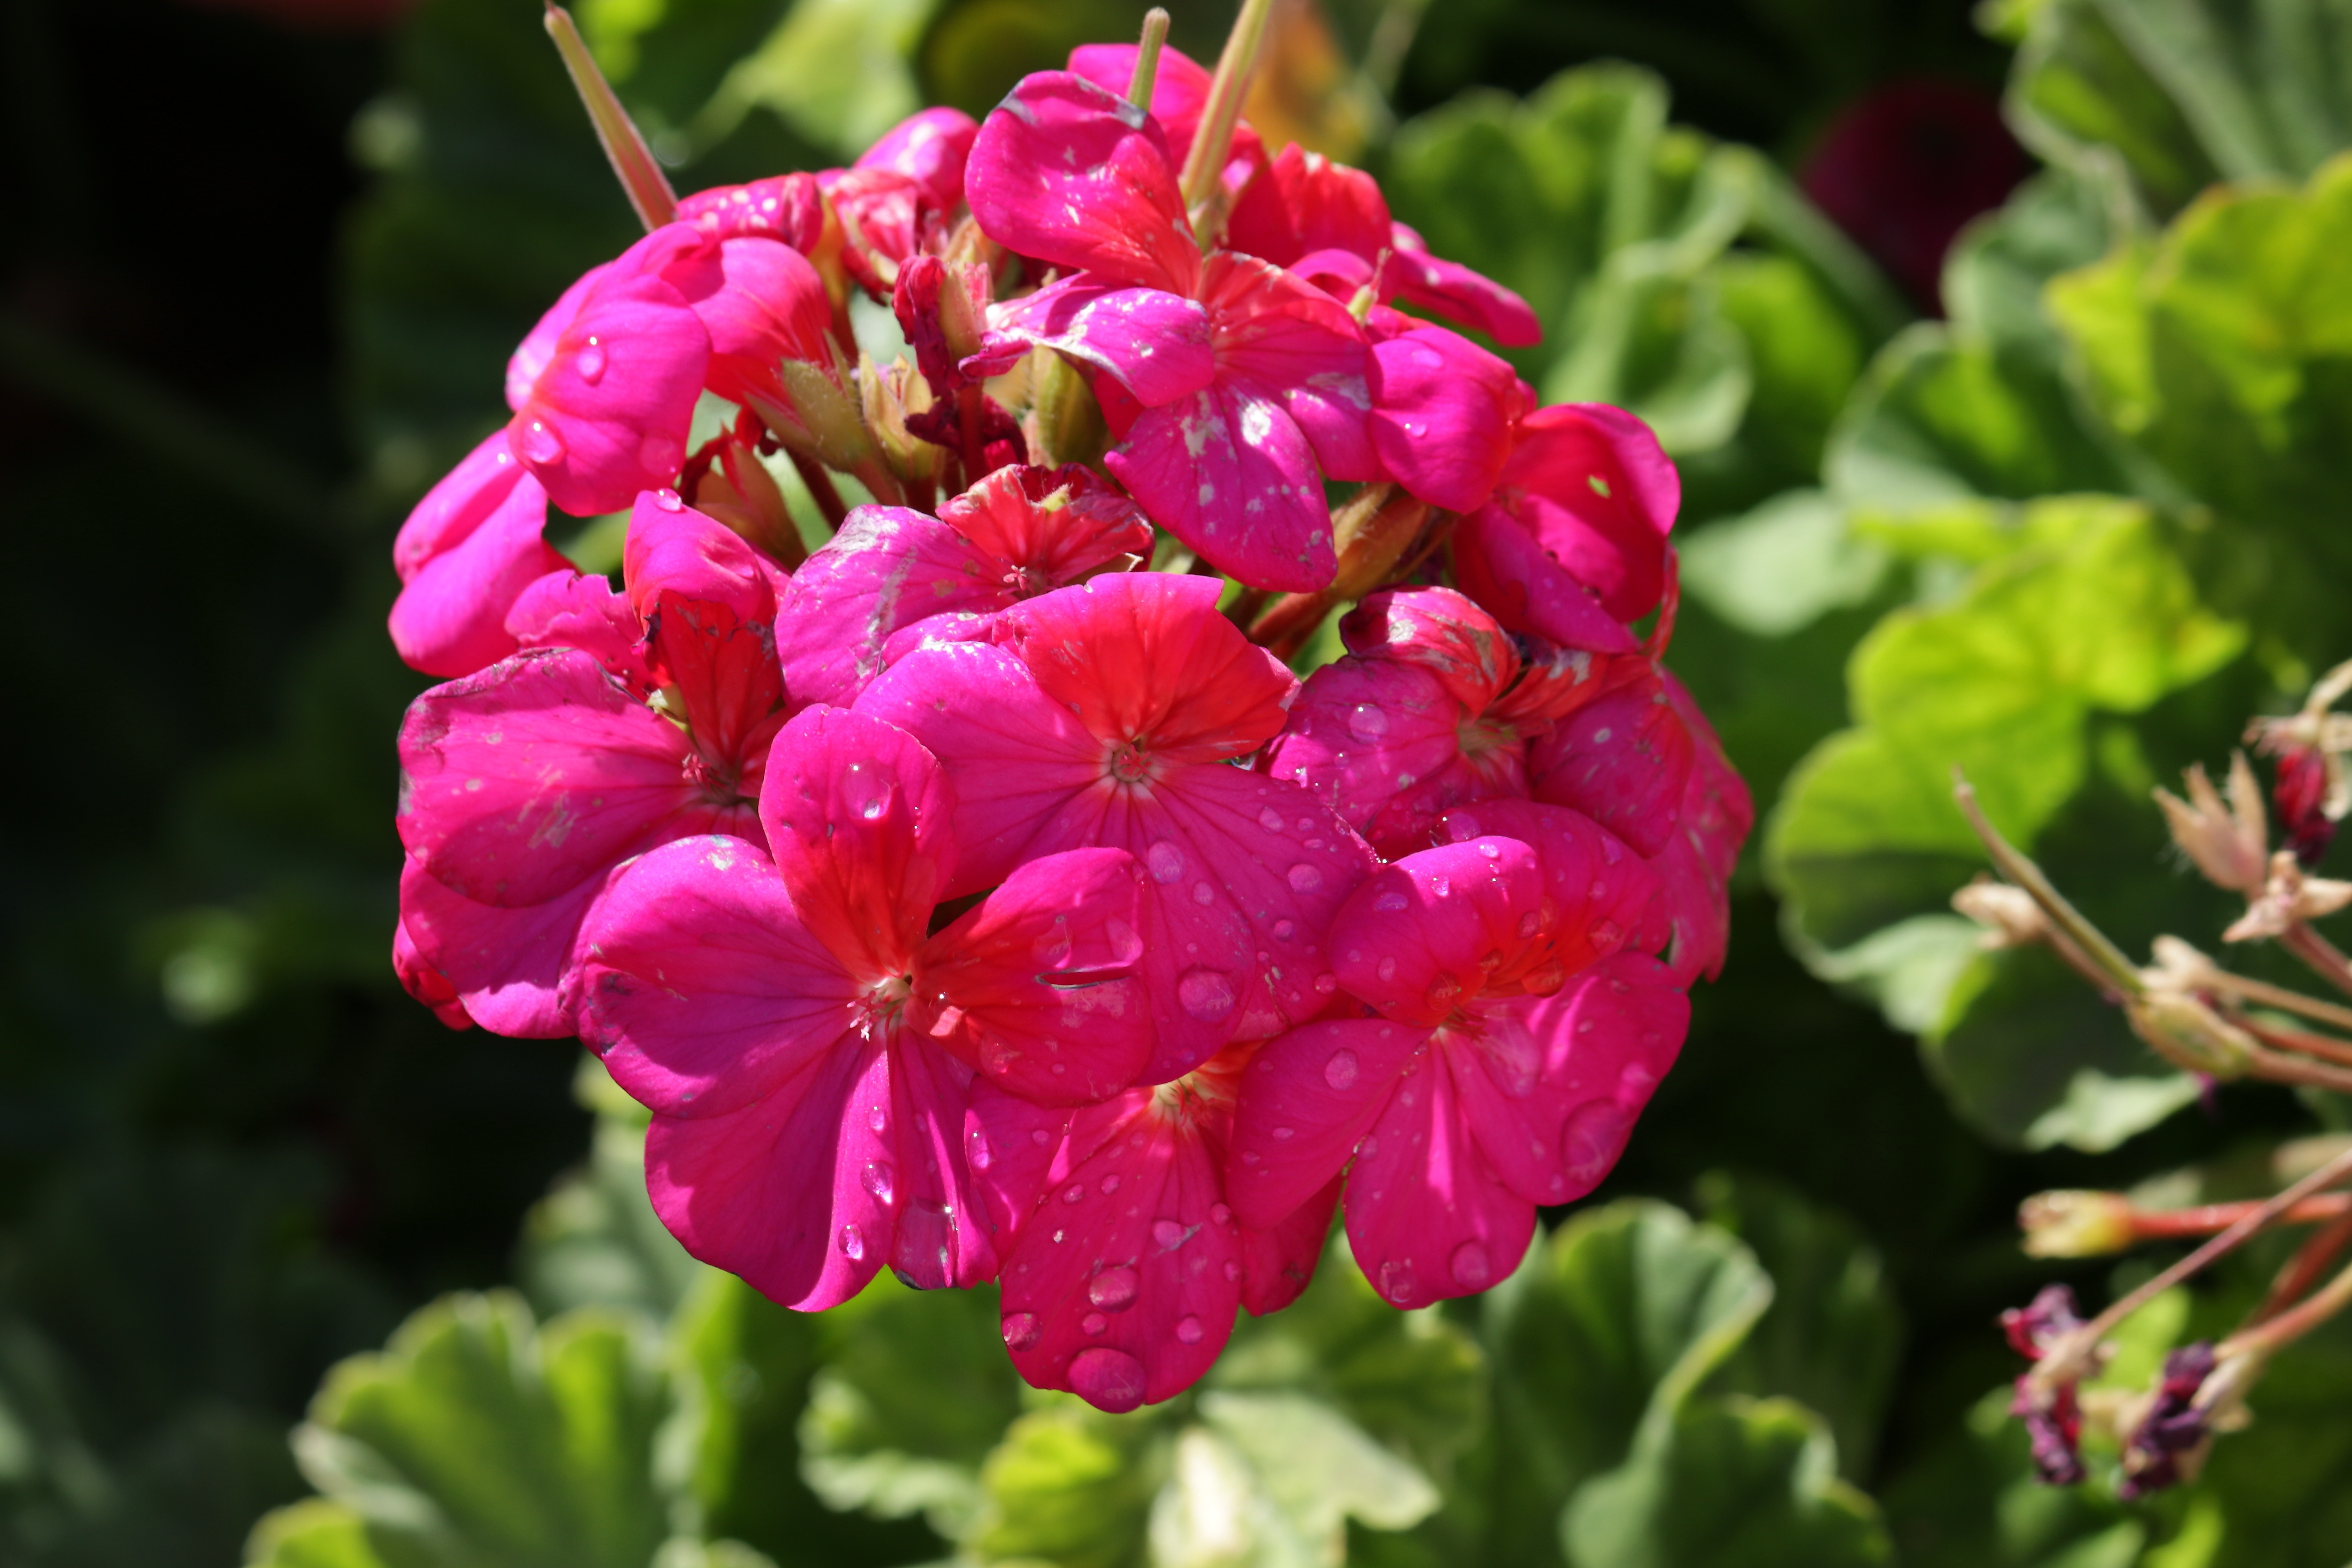
nature, blossom, plant, flower, petal, botany, garden, flora, wildflower, flowers, geranium, shrub, rose petals, macro photography, flowering plant, romantic garden, annual plant, land plant